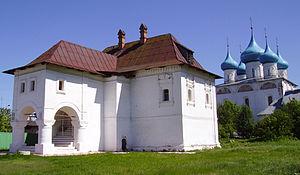
Gorokhovets est une ville de l'oblast de Vladimir, en Russie, et le centre administratif du raïon Gorokhovetski. Sa population s'élevait à 13 533 habitants en 2013.